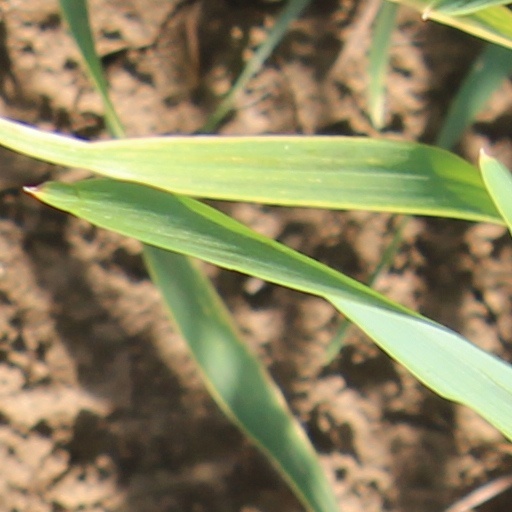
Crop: wheat